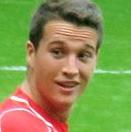
Age: 19